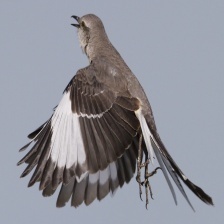
Species: NORTHERN MOCKINGBIRD
Scientific name: MIMUS POLYGLOTTOS